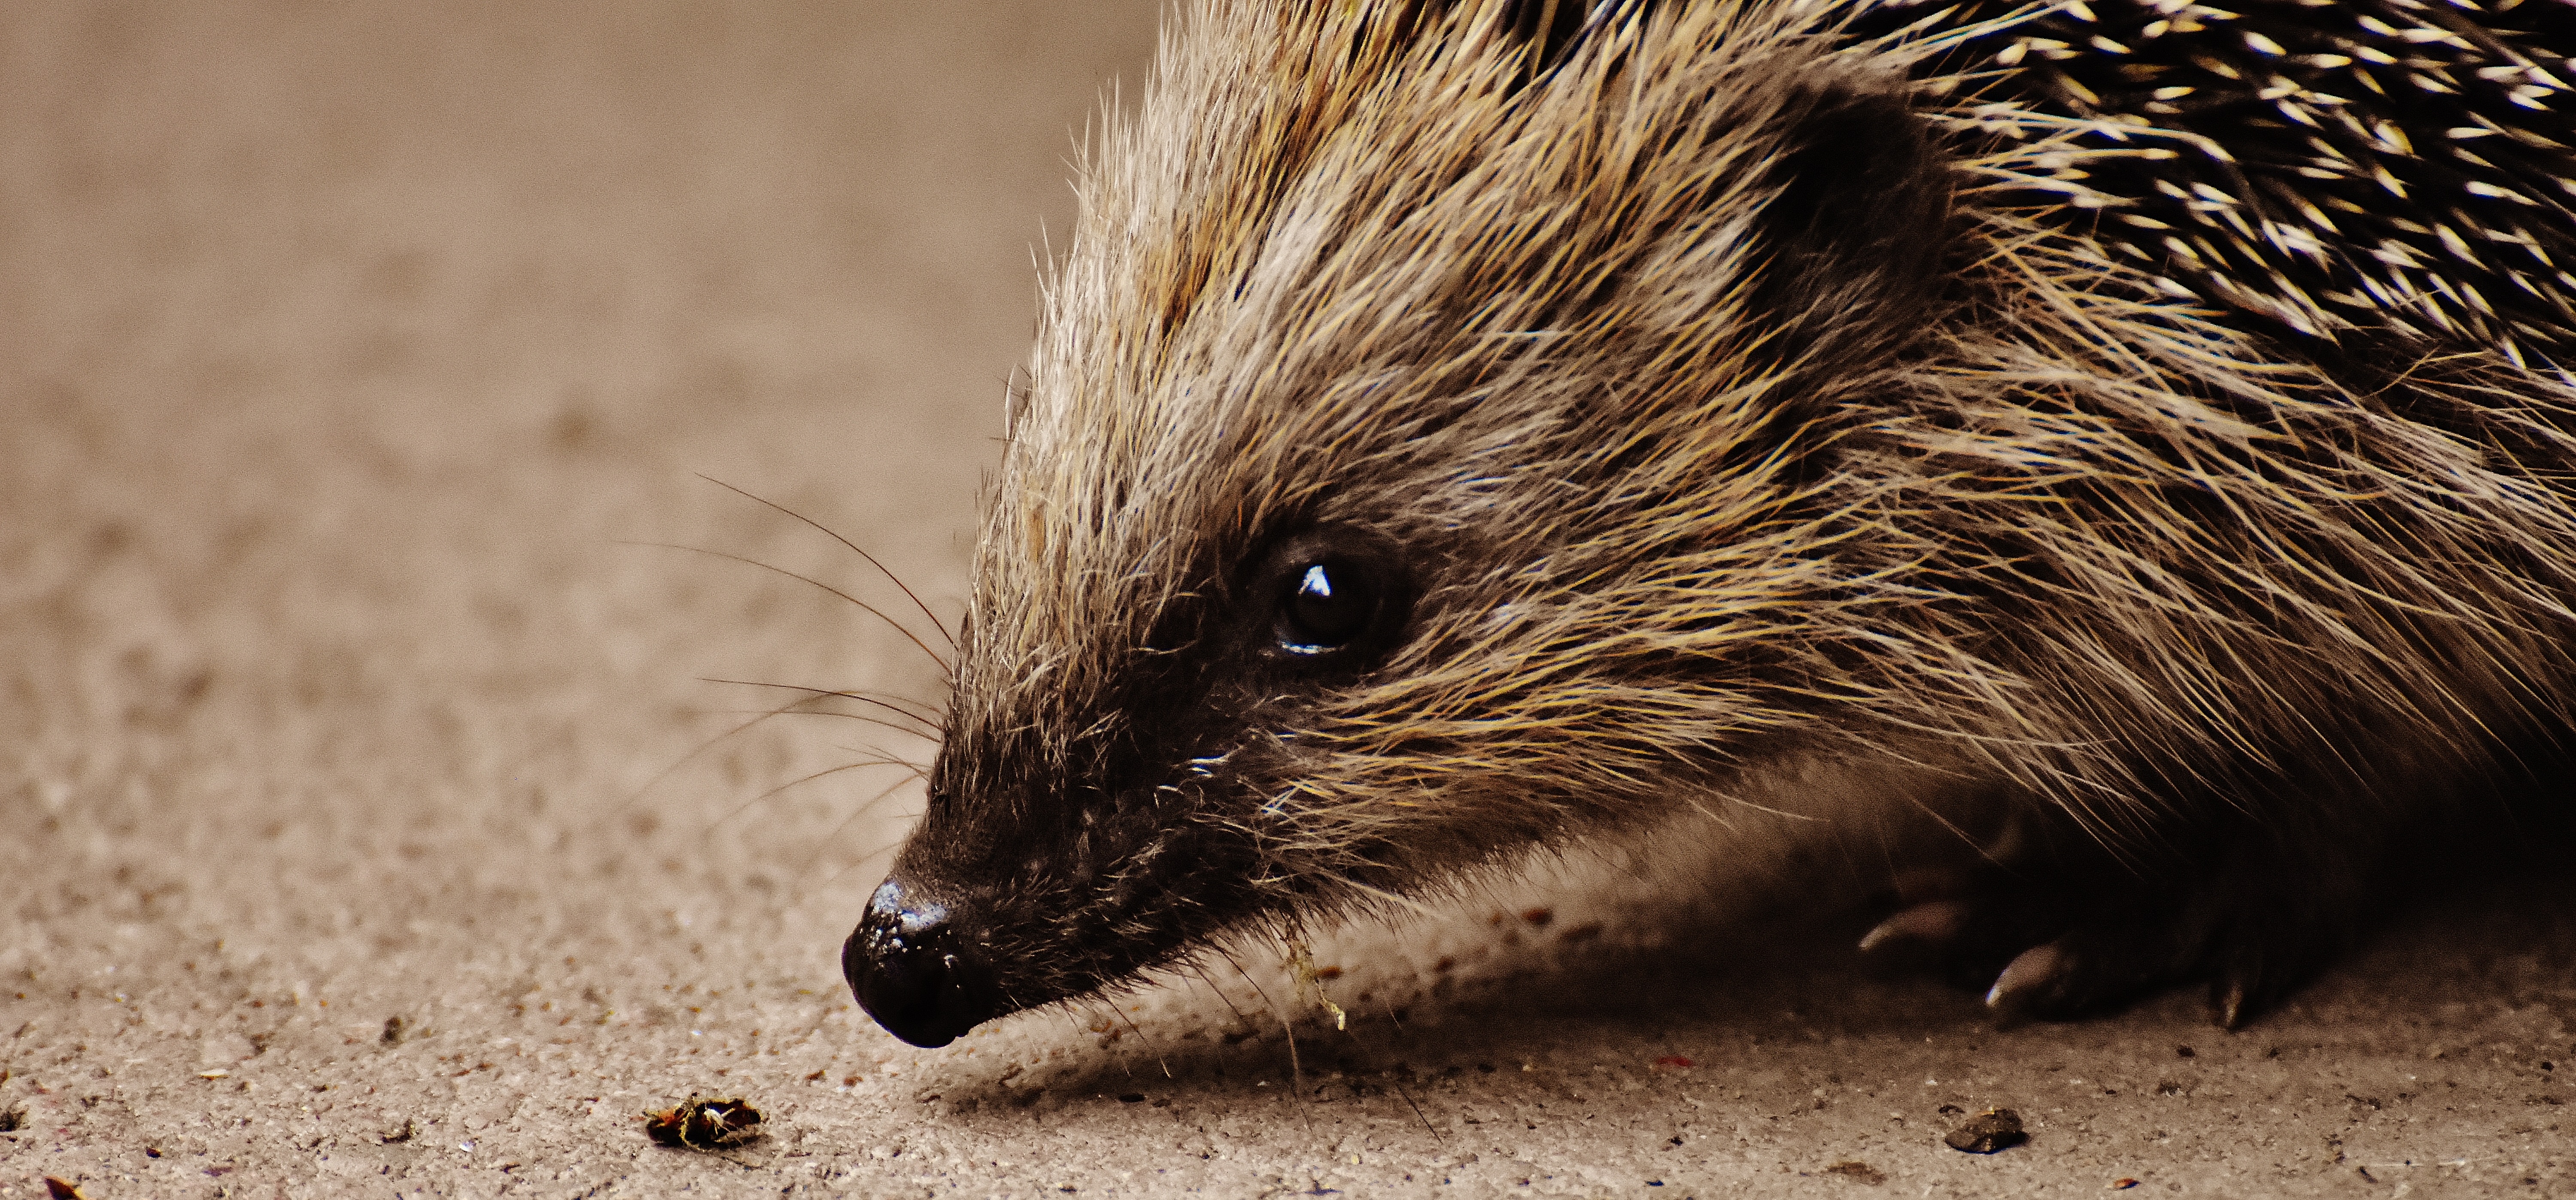
nature, prickly, animal, cute, wildlife, meal, autumn, mammal, garden, fauna, close up, whiskers, hedgehog, vertebrate, nocturnal, animal world, foraging, crepuscular, spur, hedgehog child, young hedgehog, hannah, porcupine, echidna, erinaceidae, domesticated hedgehog, virginia opossum